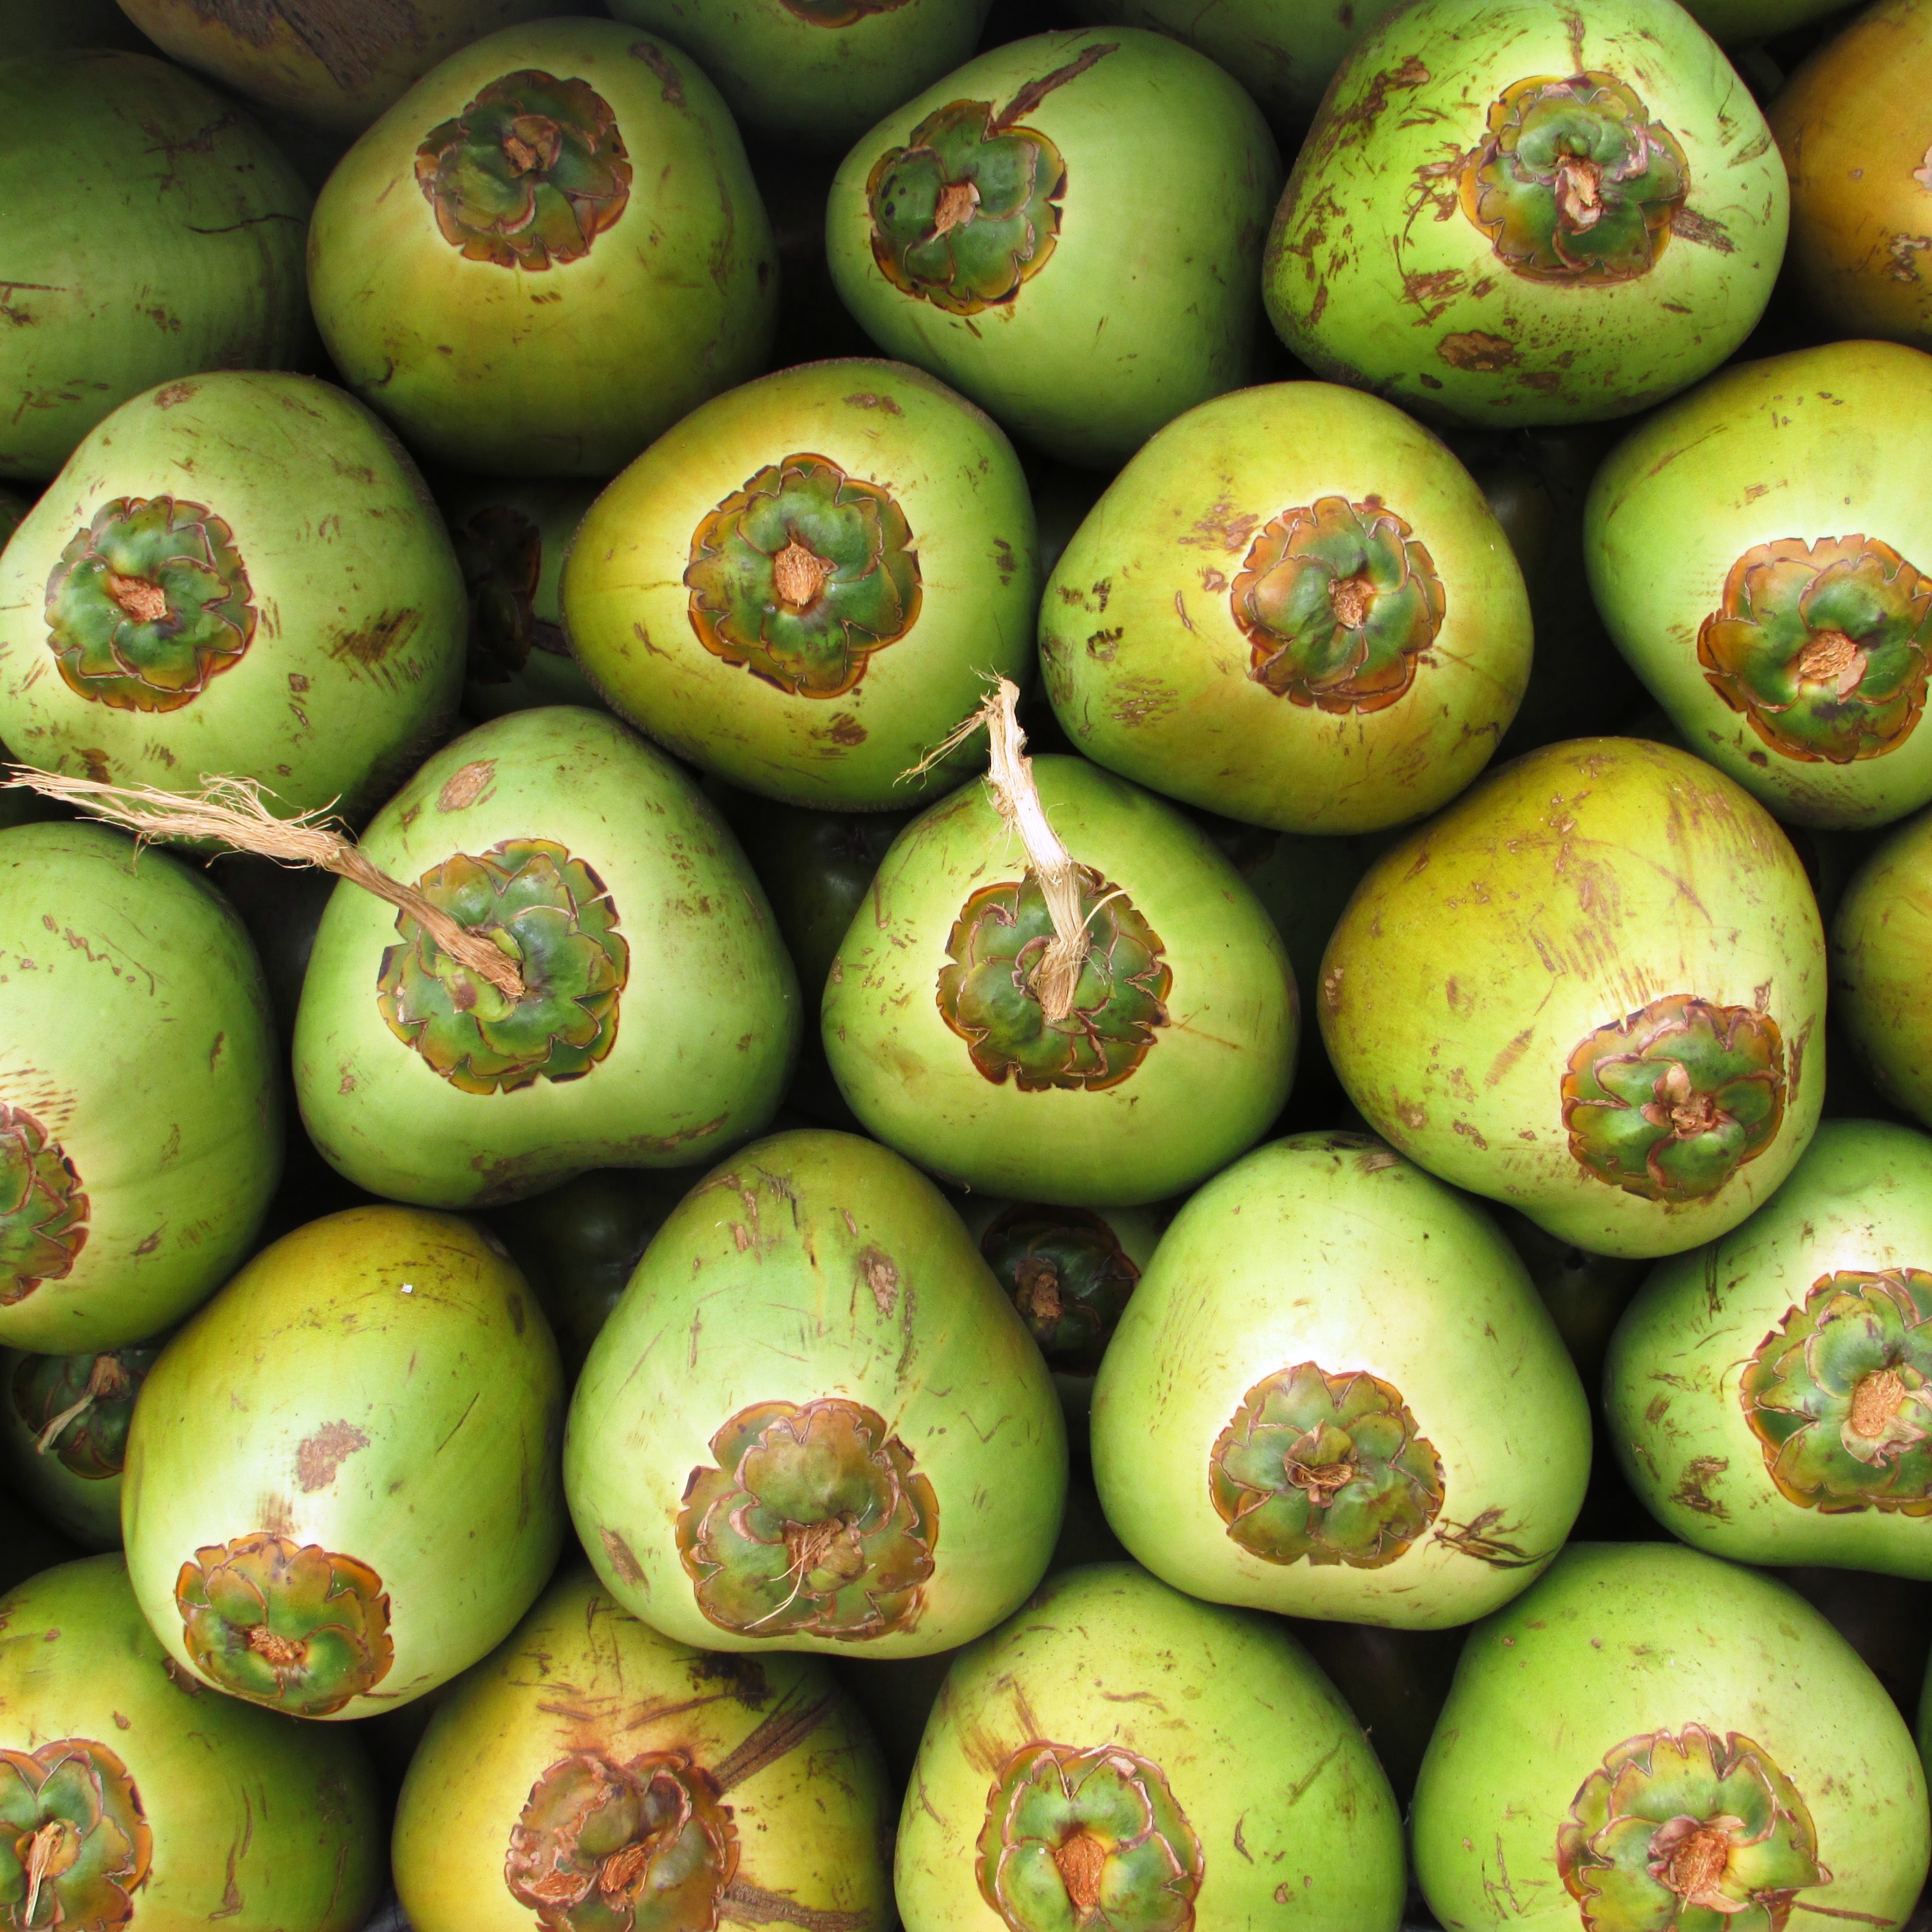
plant, fruit, seed, food, green, produce, tropical, market, stack, coco, india, exotic, coconuts, flowering plant, drupe, land plant, shiggaon